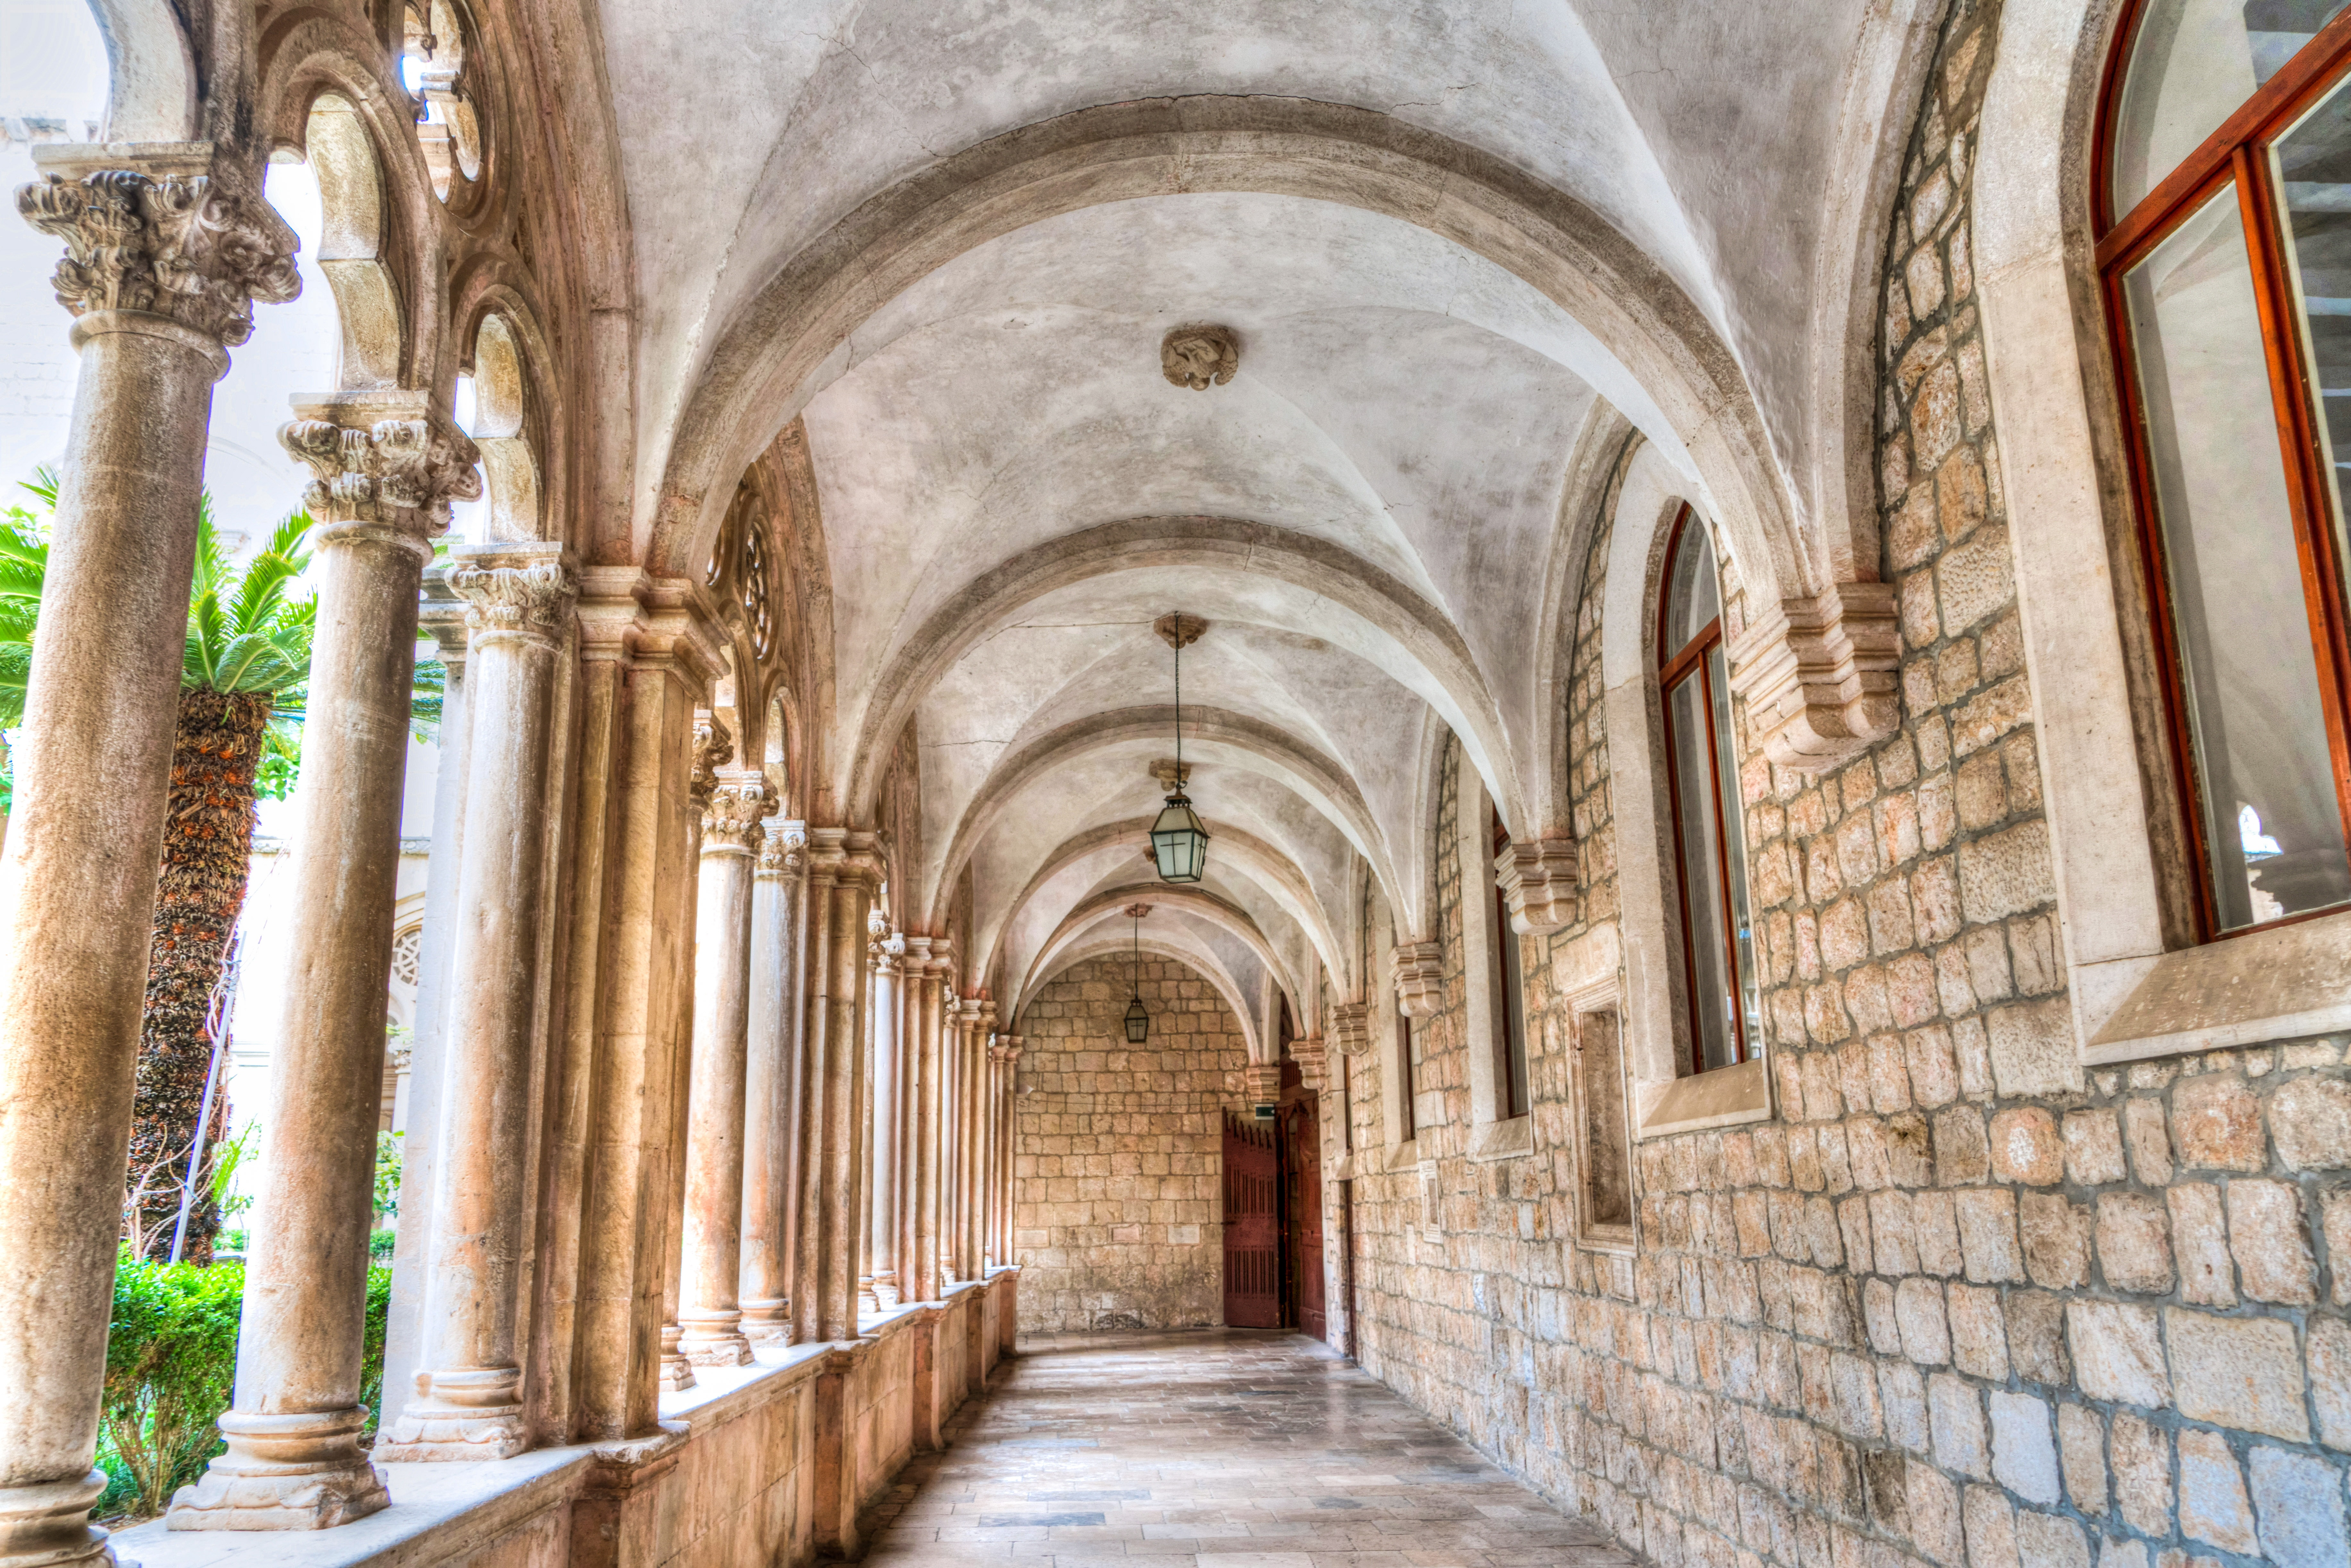
architecture, building, palace, city, stone, travel, europe, arch, ancient, church, cathedral, place of worship, aisle, medieval, croatia, monastery, culture, history, famous, arcade, abbey, gothic architecture, dubronvik, ancient history